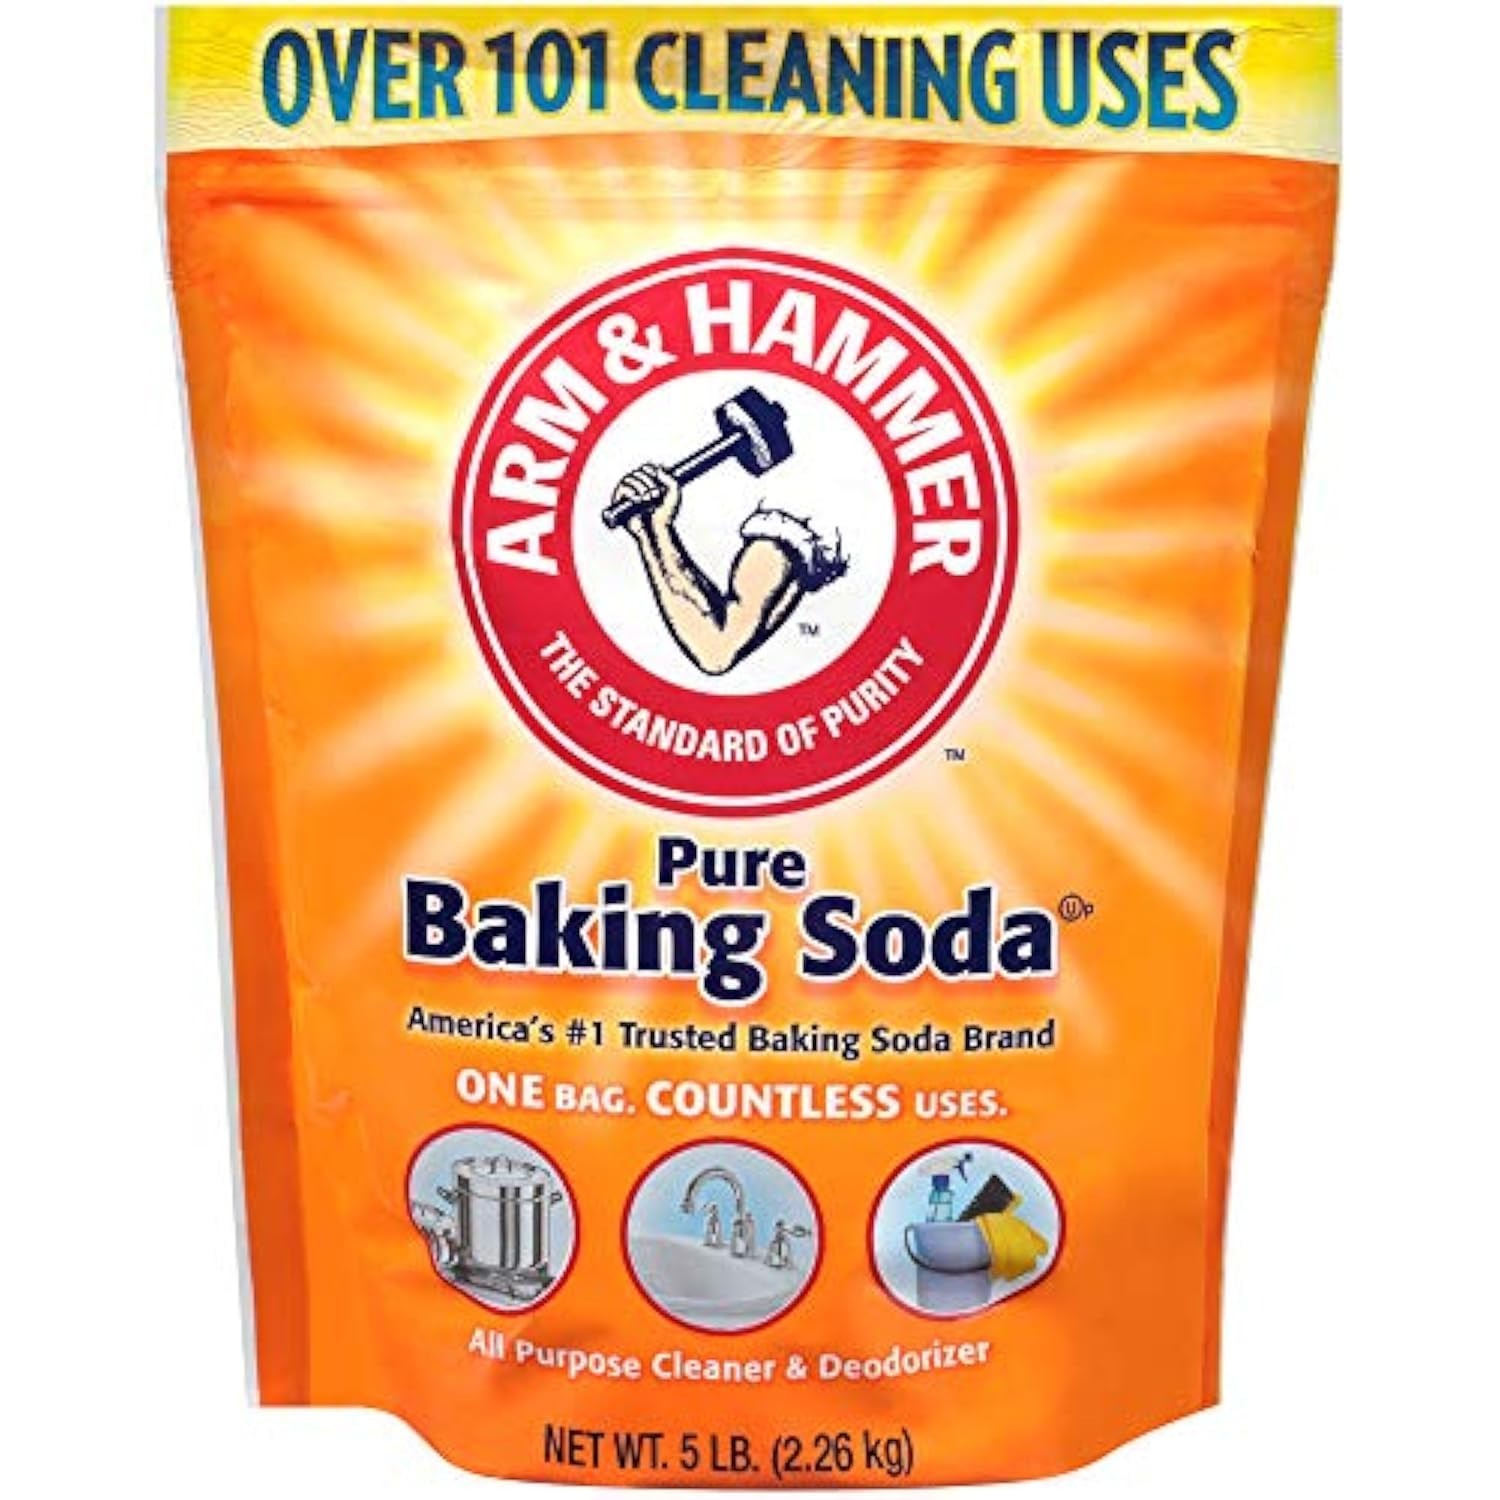
Item Name: Arm & Hammer Pure Baking Soda, 5 lb
Bullet Point 1: America's #1 trusted Baking Soda brand
Bullet Point 2: FOR MORE THAN 100 YEARS: A versatile, effective and affordable solution that has been trusted for over 170 years
Bullet Point 3: MORE THAN 100 USES: The most useful product in your home that saves time and money
Bullet Point 4: ALL PURPOSE CLEANER & DEODORIZER: From kitchen to bathroom to laundry room – use on fixtures, laundry, furniture, toys, pots, pans, etc.
Bullet Point 5: BEYOND CLEANING: Resealable, water-resistant bag can be used for hair and skin treatments, crafts for kids and even pedicures
Value: 80.0
Unit: Ounce

Price: 11.99